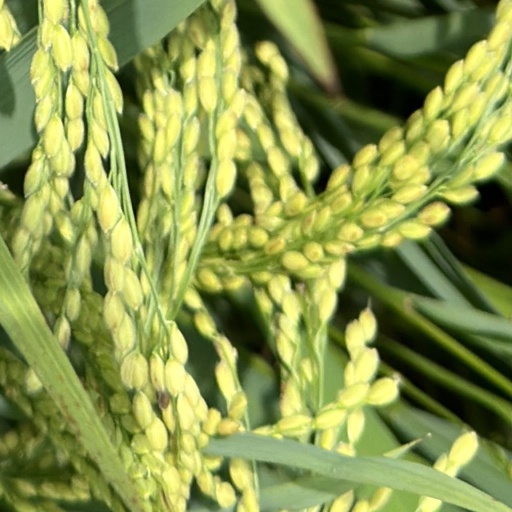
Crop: rice